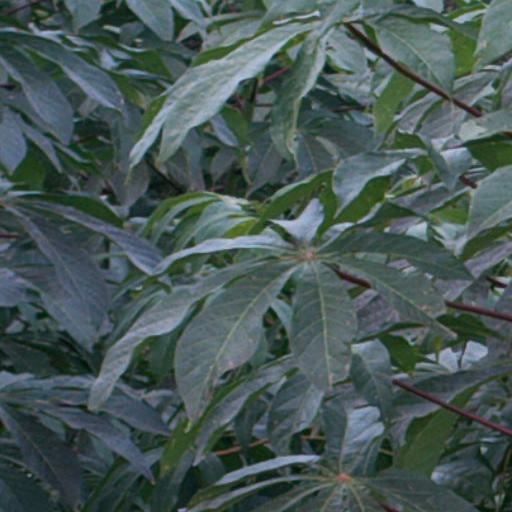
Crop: cassava